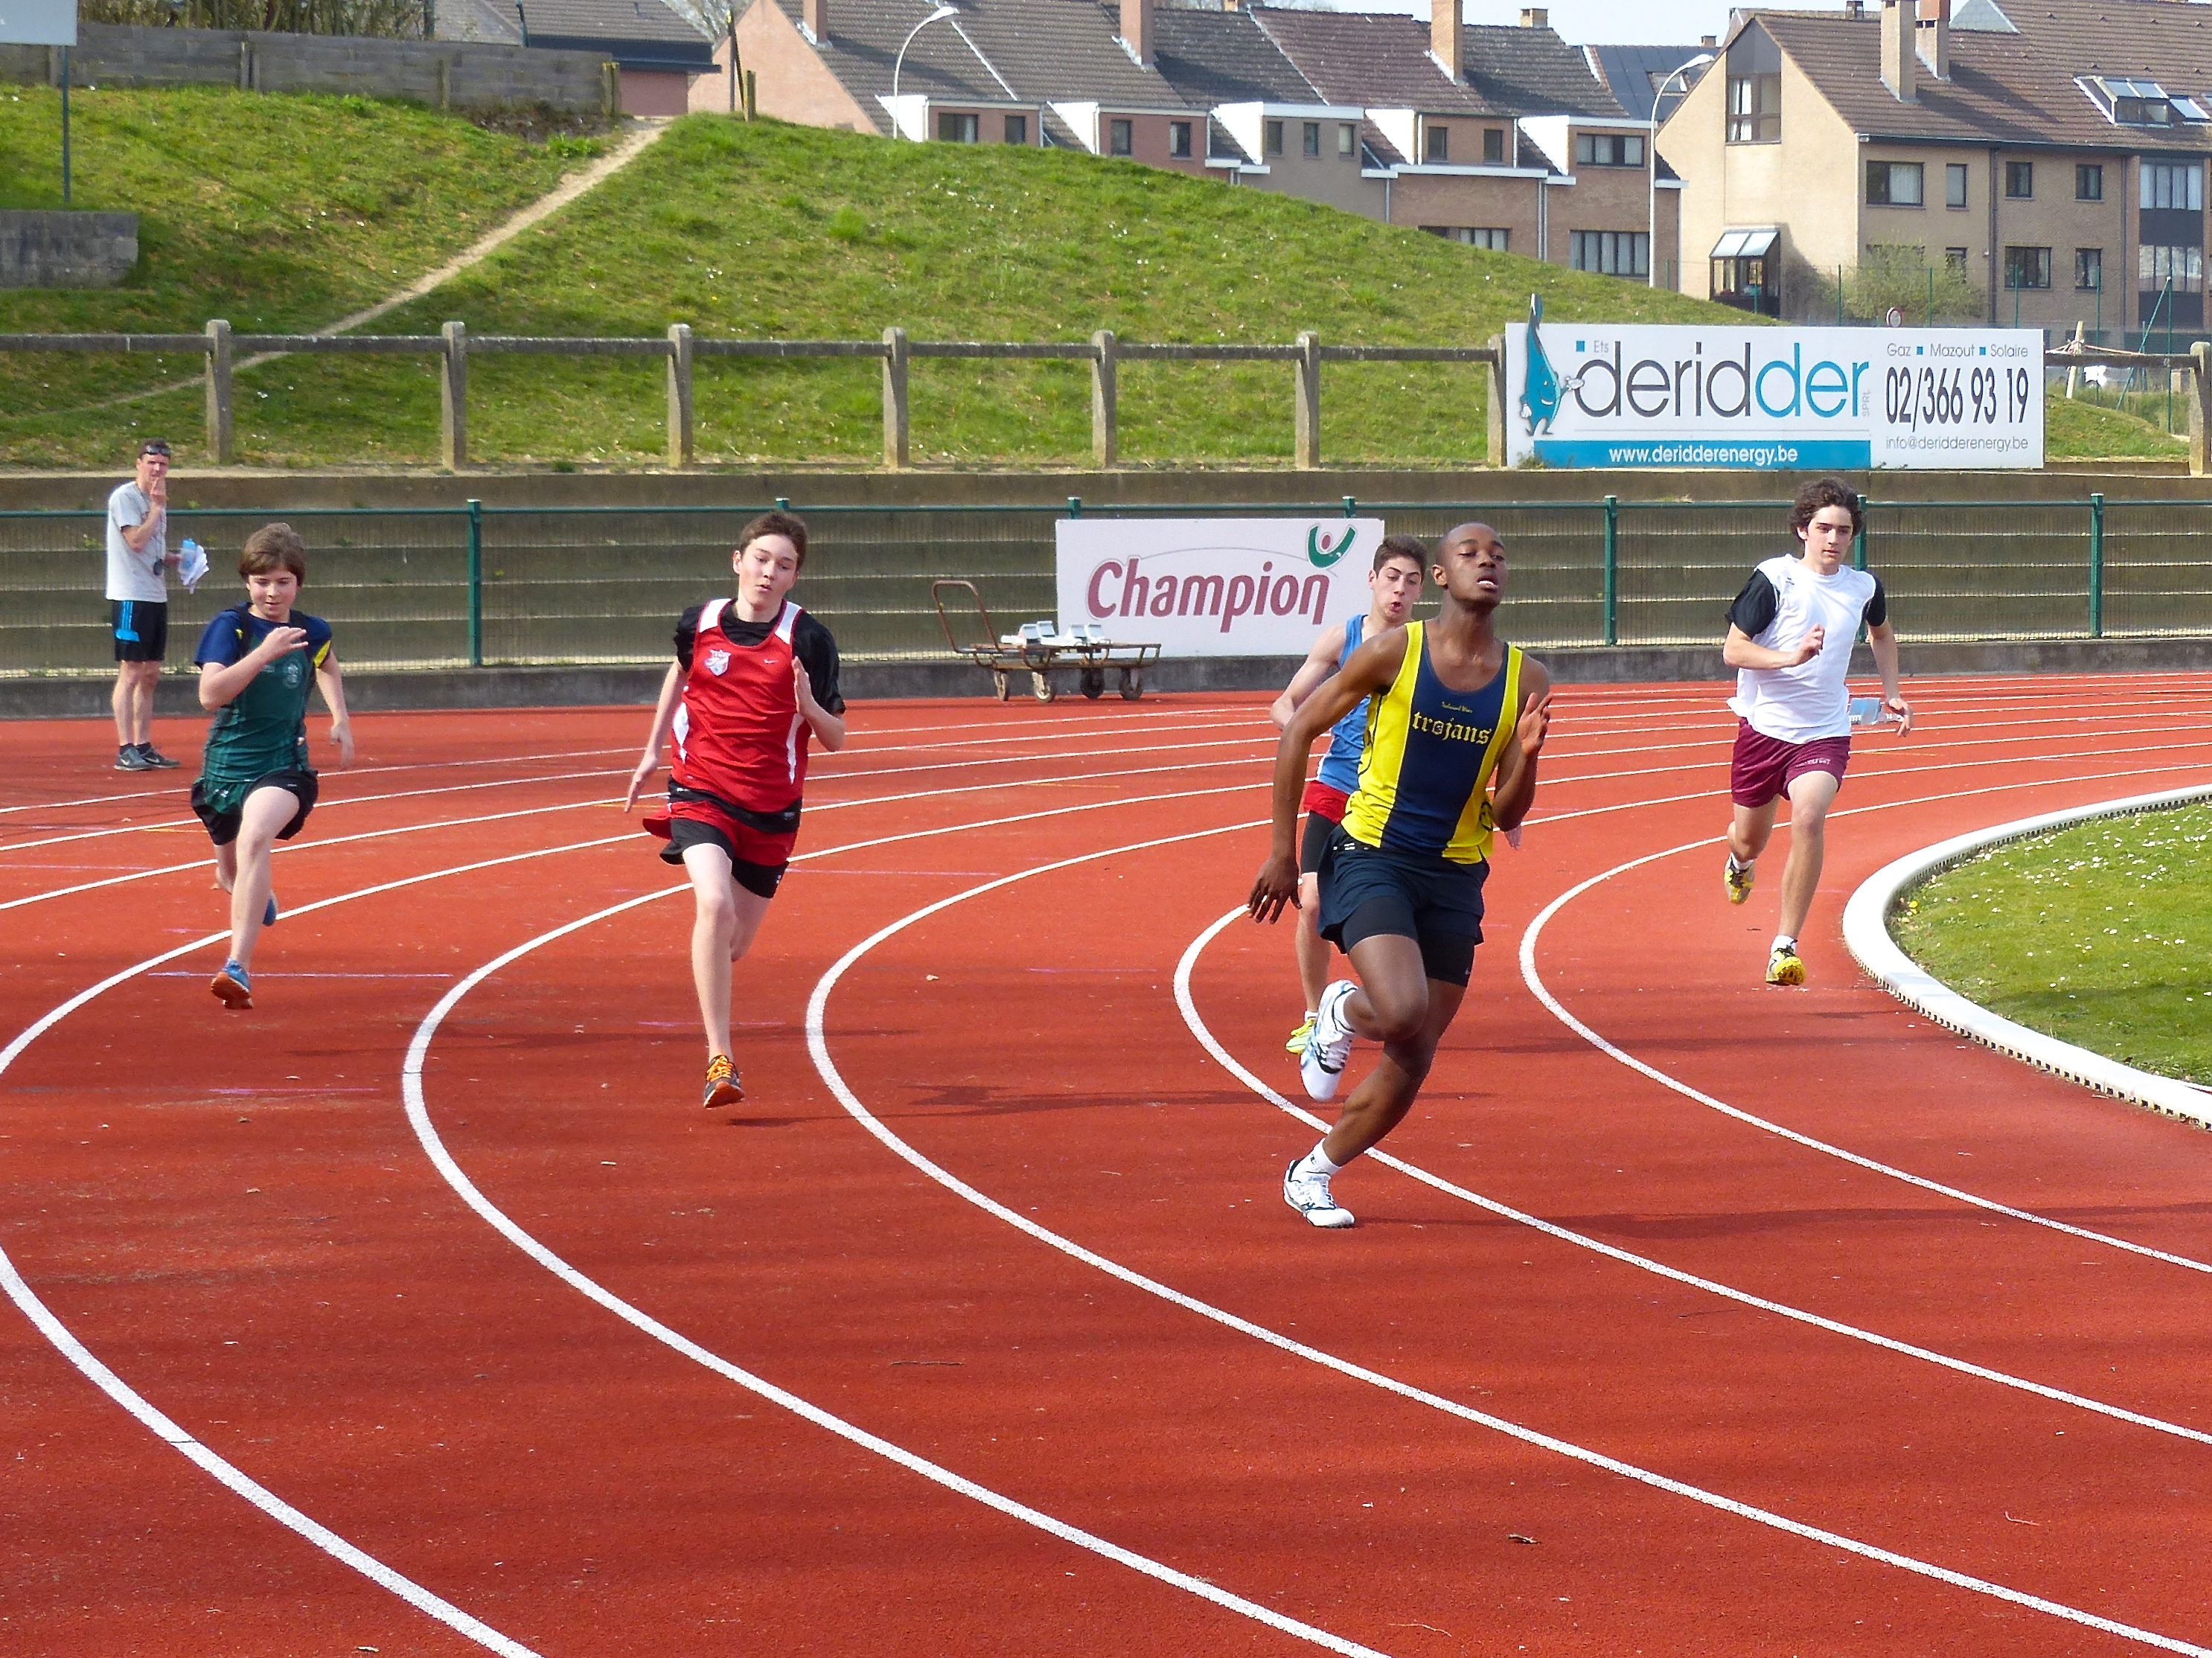
girl, track, sport, boy, running, run, runner, race, competition, sports, highschool, athletics, meet, sprint, trackfield, physical exercise, human action, track and field athletics, middle distance running, 800 metres, 4 100 metres relay